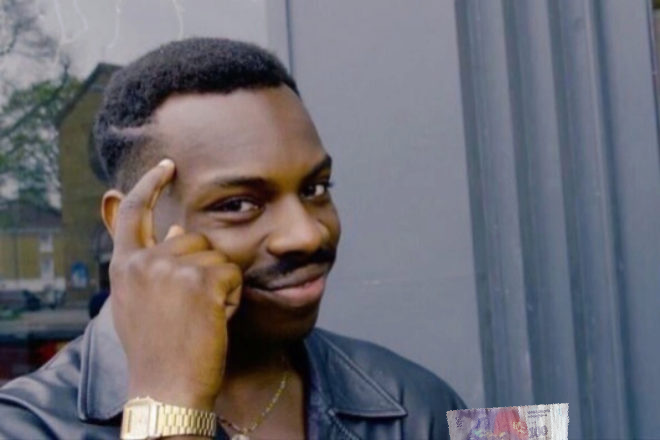
Denominación: 100